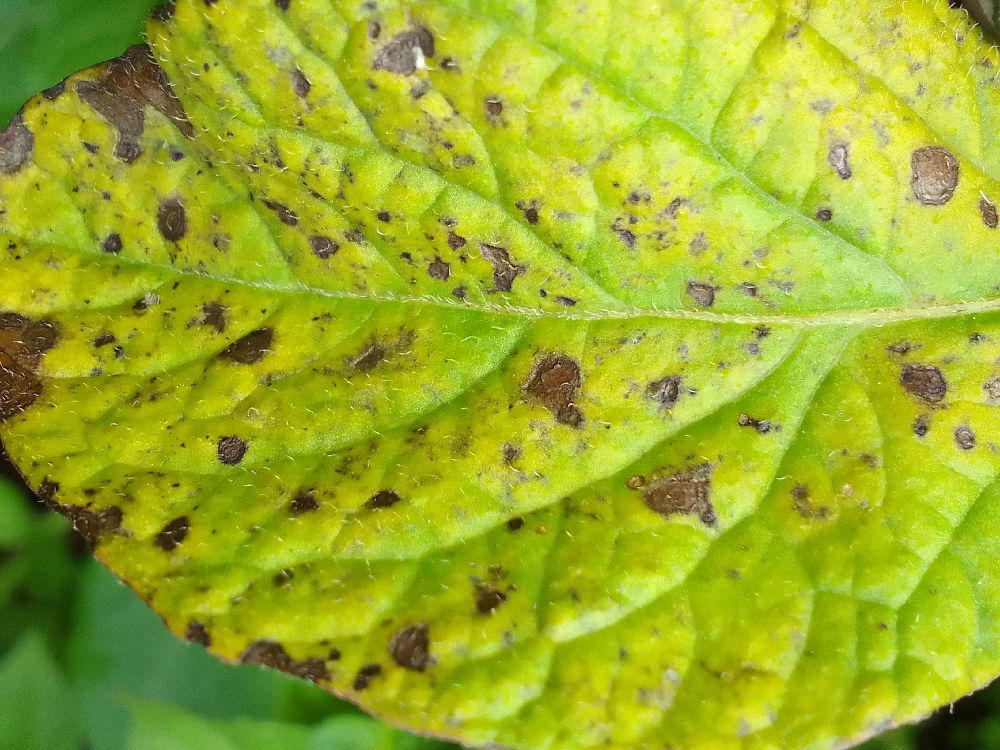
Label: Early blight